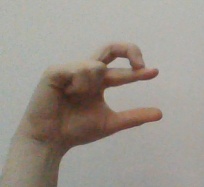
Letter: thal